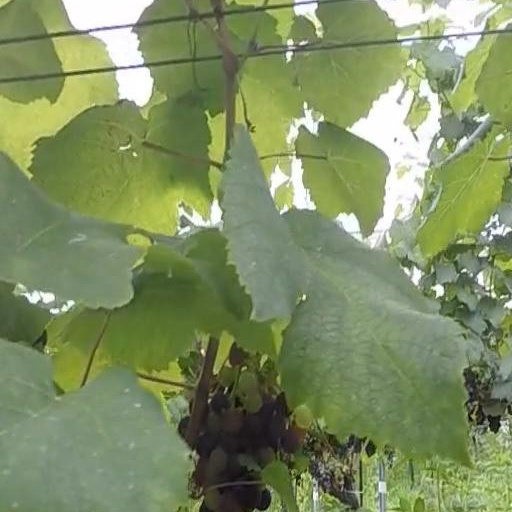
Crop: grape